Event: Nepal Earthquake
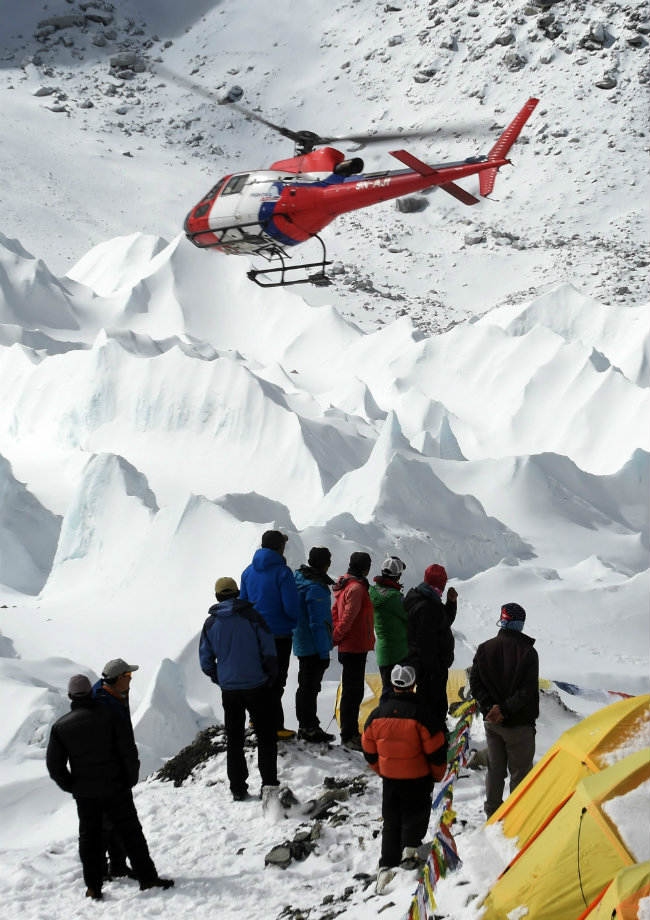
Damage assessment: no_damage